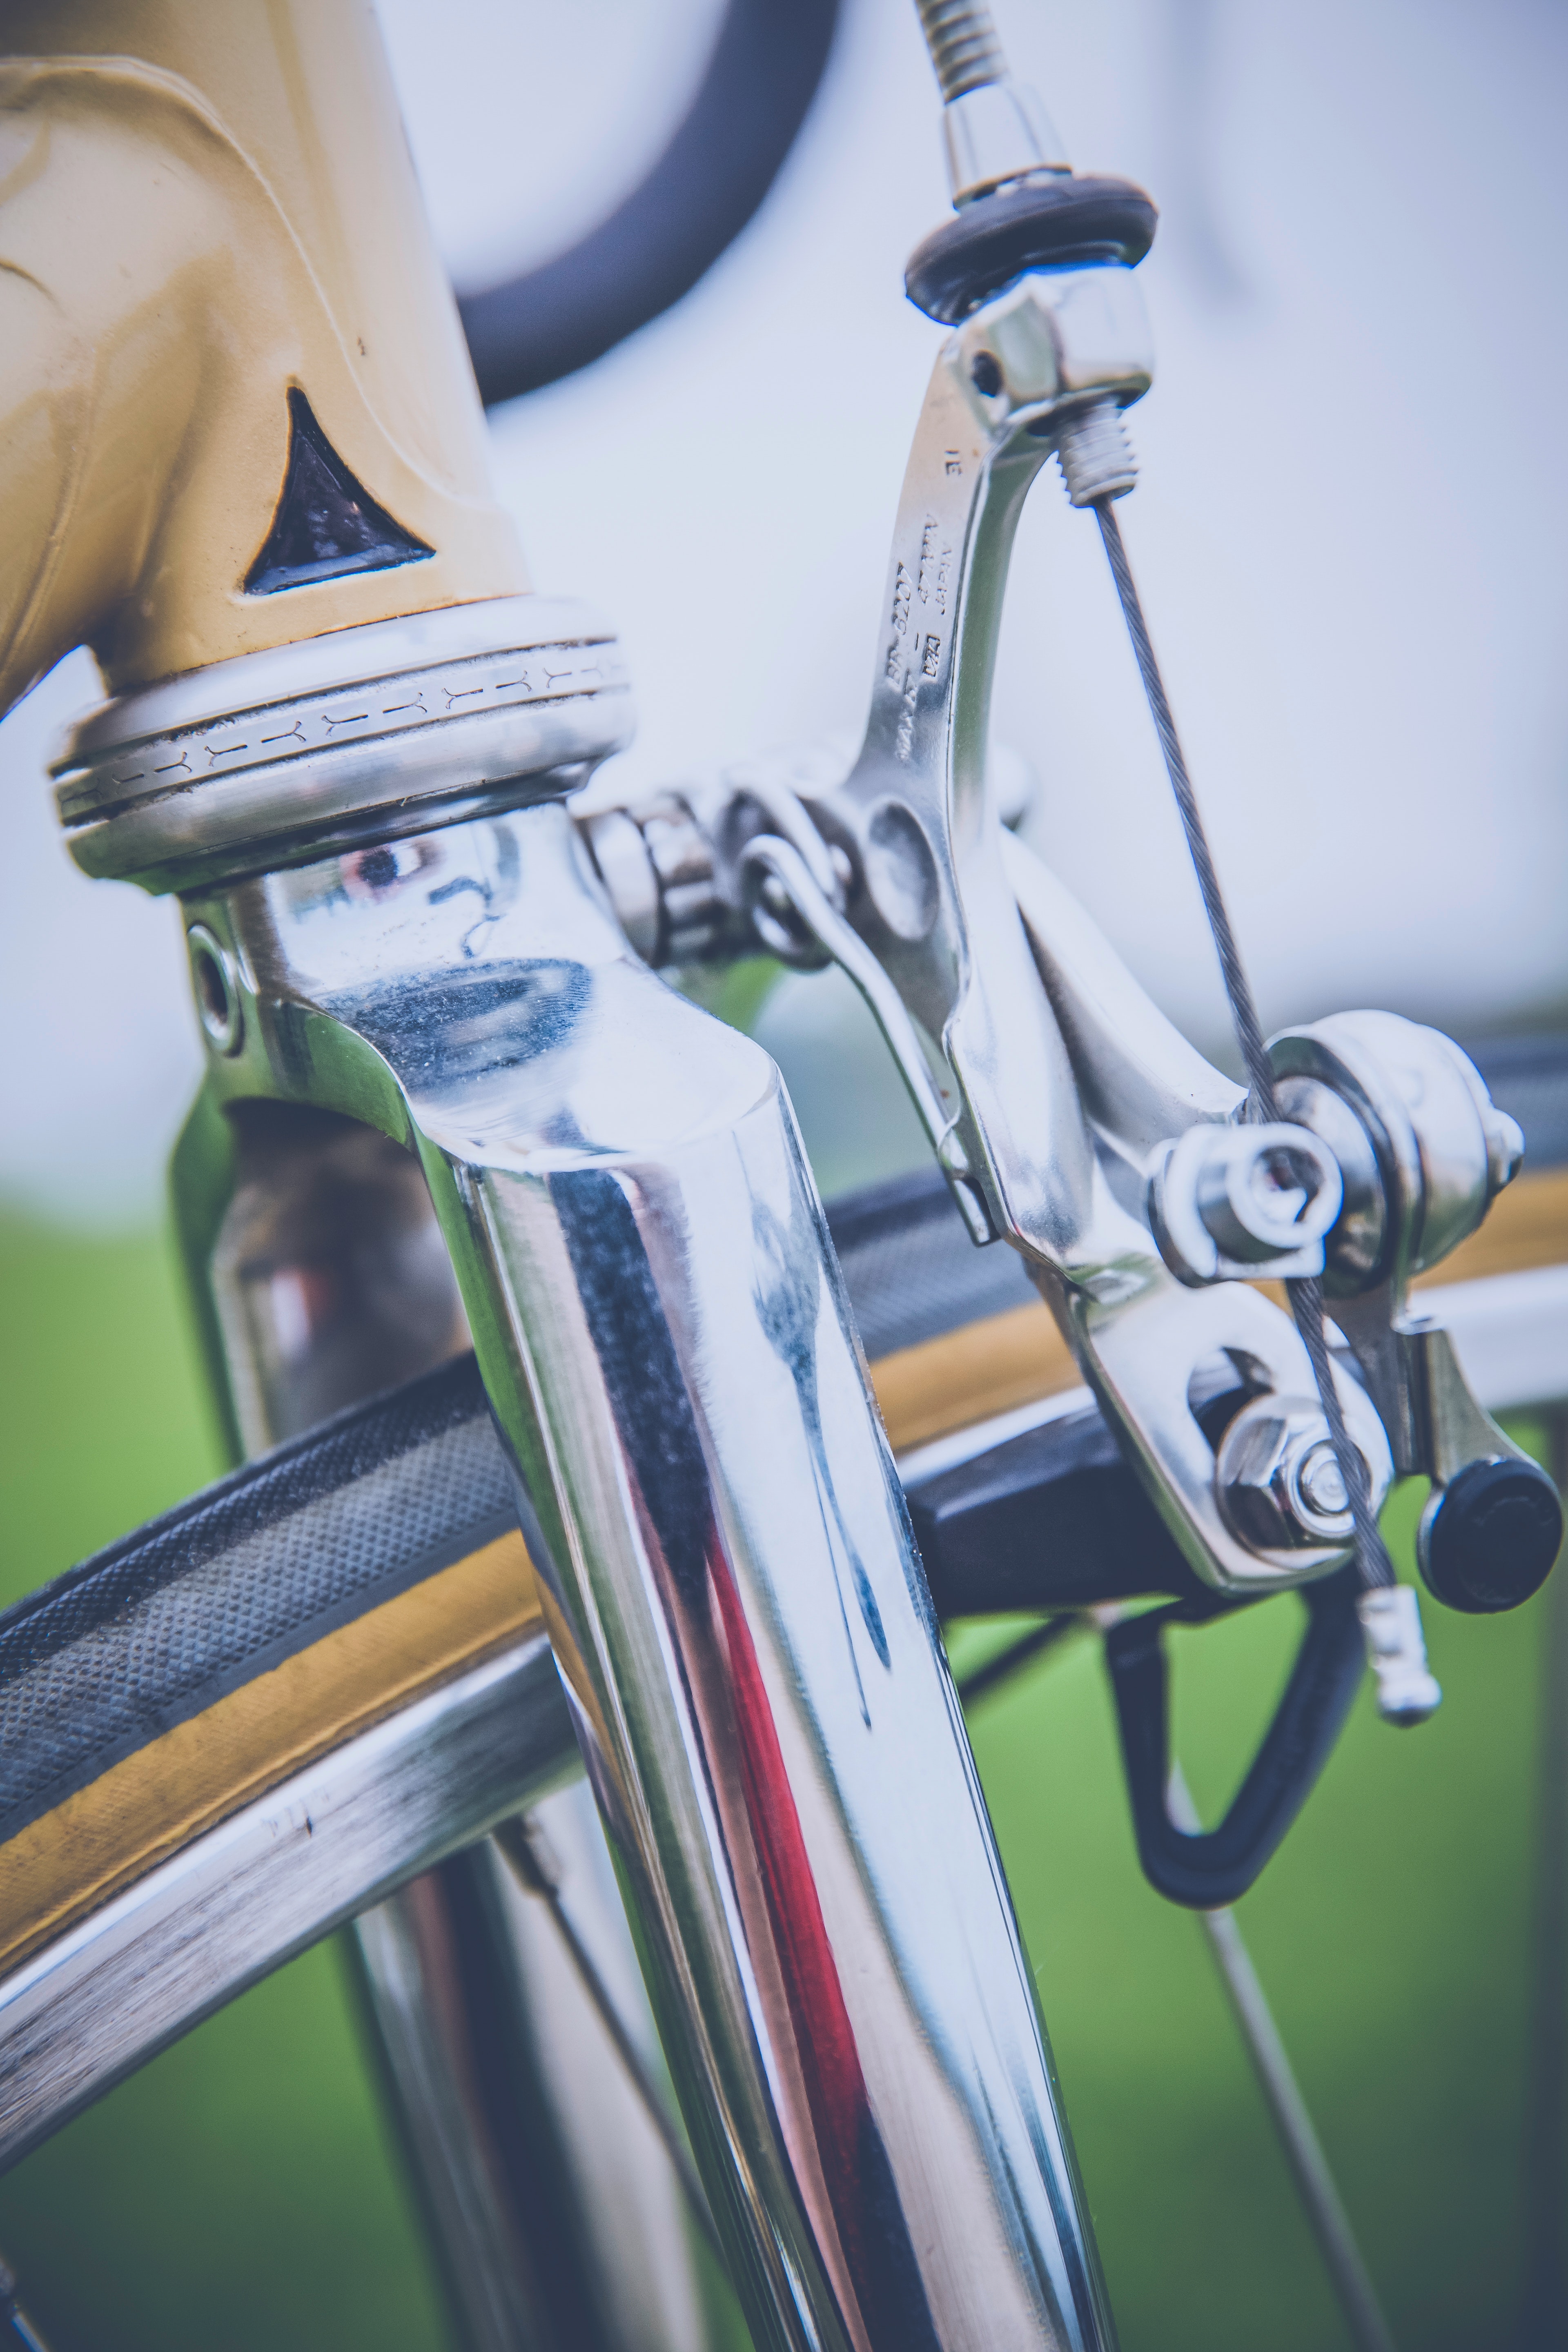
bicycle part, bicycle wheel, bicycle, bicycle handlebar, hybrid bicycle, bicycle fork, bicycle tire, vehicle, bicycle frame, bicycle saddle, sports equipment, bicycle accessory, bicycle drivetrain part, brake, road bicycle, metal, spoke, steel, fender, racing bicycle, rim, wheel, groupset